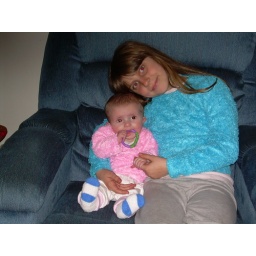
Sabrina in the blue n Desirae in the pink